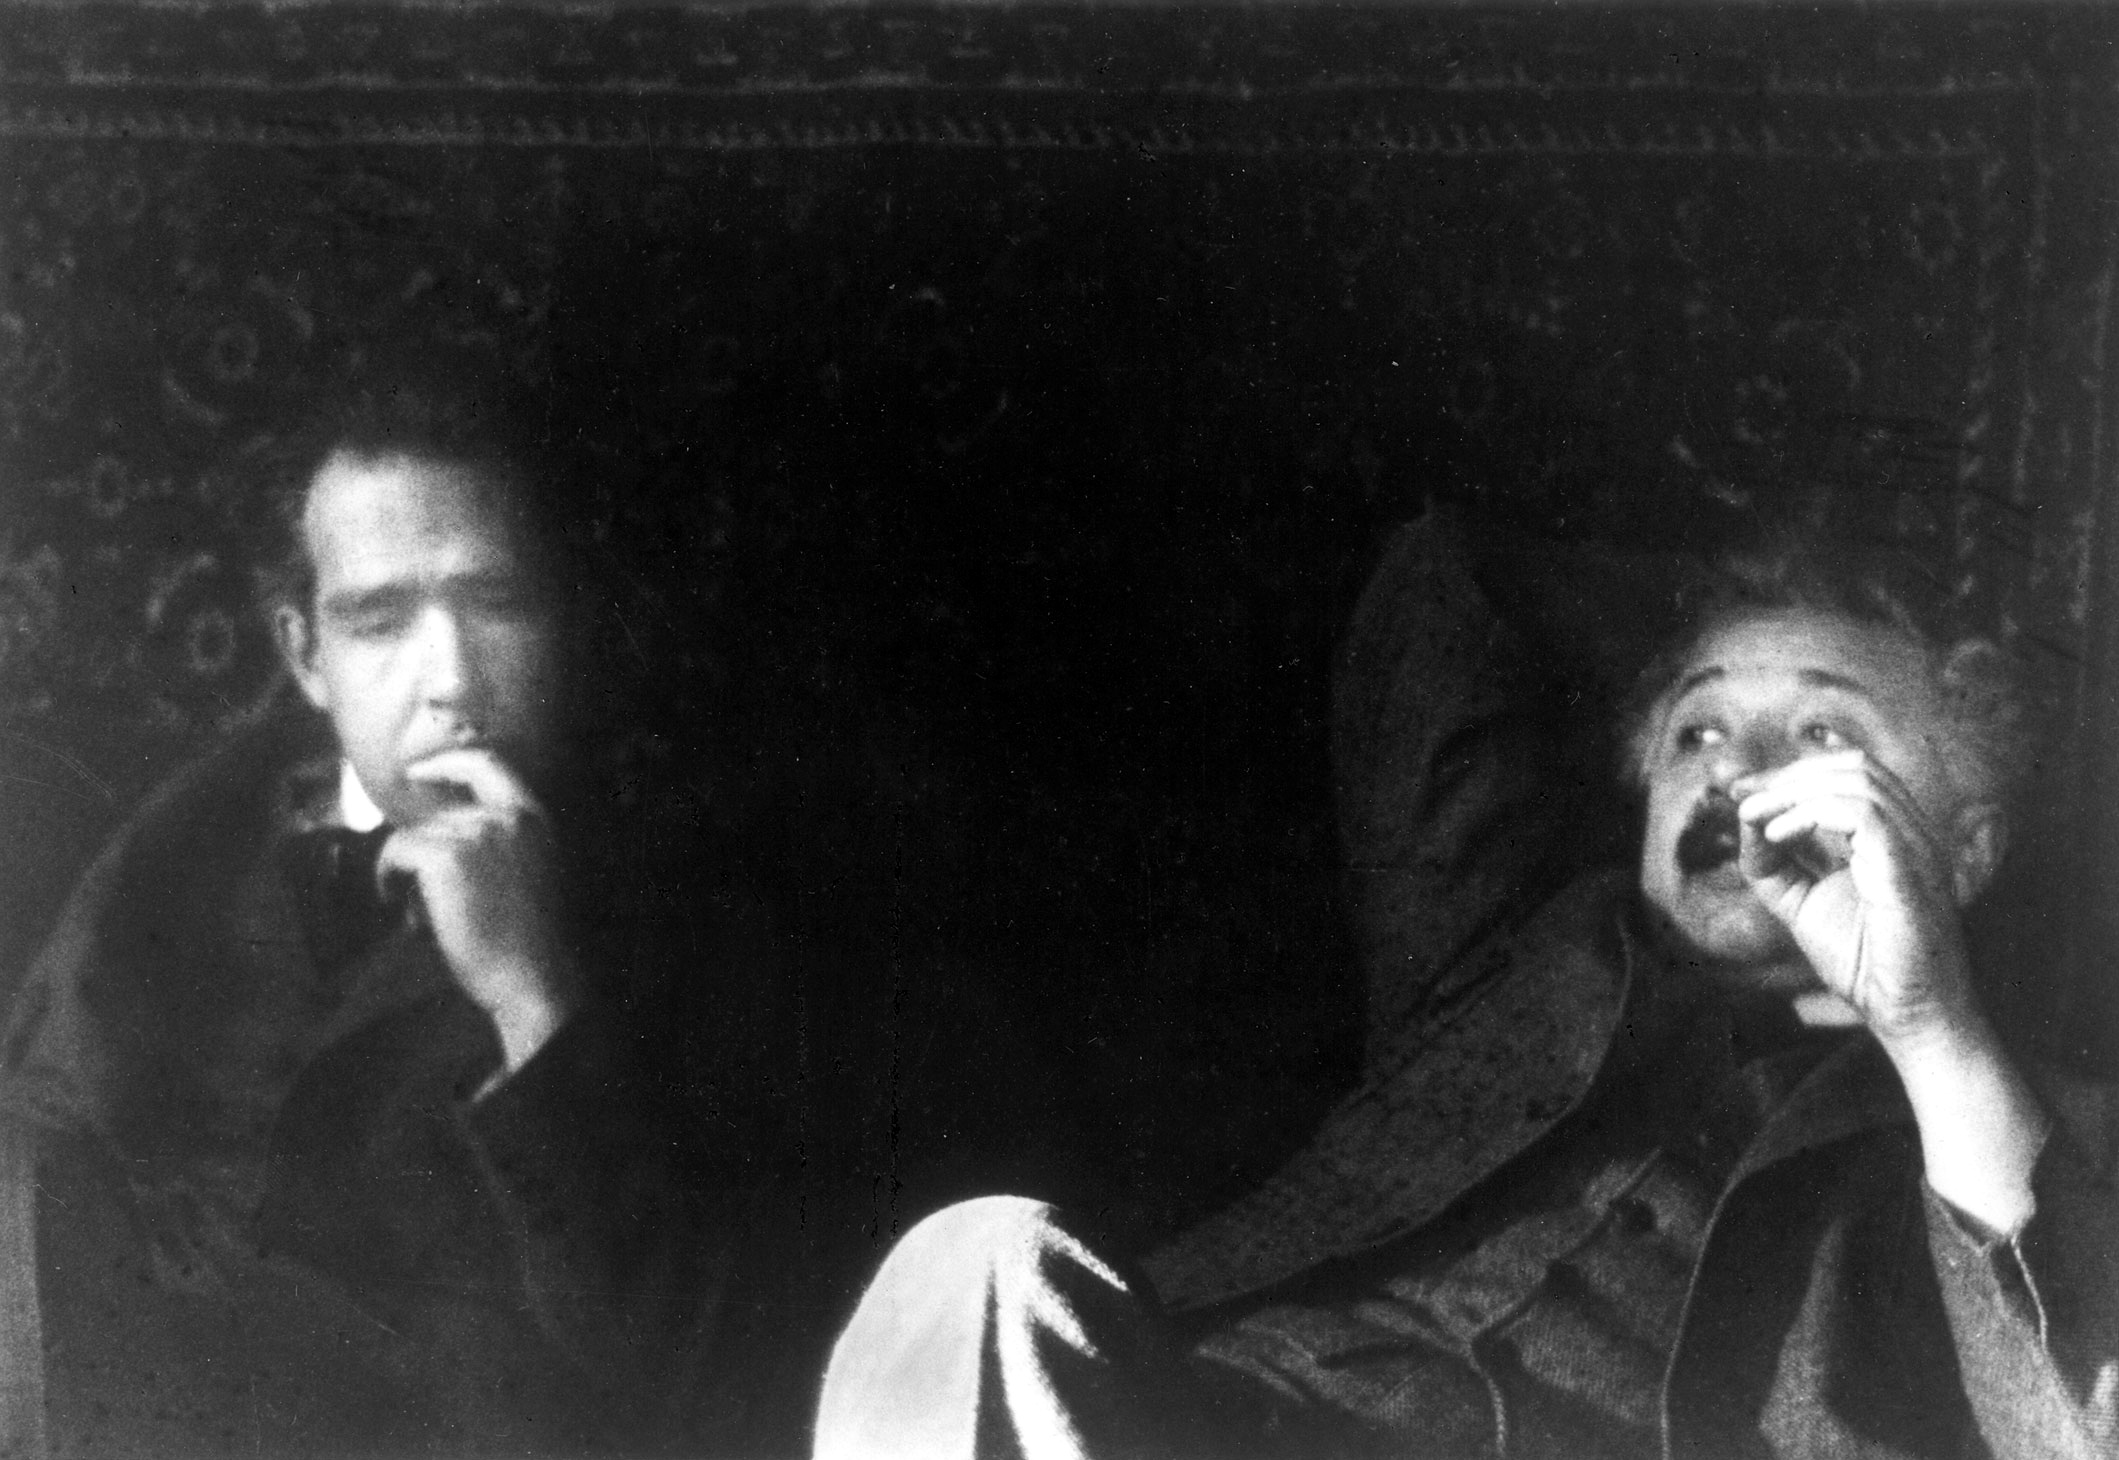
person, black and white, people, portrait, darkness, black, monochrome, photograph, image, casual, celebrity, discussion, 1925, personality, black and white photo, genius, monochrome photography, album cover, big man, 76 years, film noir, albert einstein and niels bohr, personalities of the twentieth century, niels henrik david bohr, niels bohr danish physicist, einstein theoretical physicist, famous man, famous people, einstein 1879 1955, niels bohr 1885 1962, 77 years